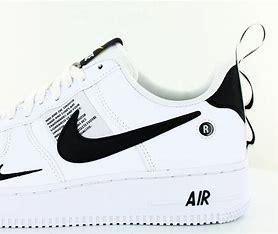
Brand: Nike
Model: Air Force 1 07 LV8